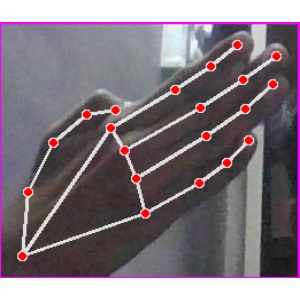
अक्षर: घ